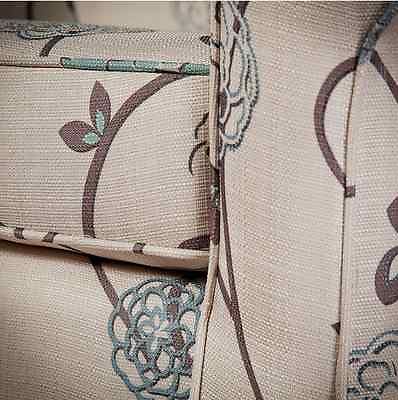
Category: chair